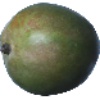
Label: mango